History of New Spain

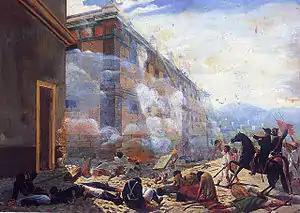
On September 28, 1810, Miguel Hidalgo led the siege of the Alhóndiga de Granaditas in Guanajuato.

Spain entered the American Revolutionary War as an ally of the United States and France in June 1779. From September 1779 to May 1781, Bernardo de Galvez led an army in a campaign along the Gulf Coast against the British. Galvez's army consisted of Spanish regulars from throughout Latin America and a militia which consisted of mostly Acadians along with Creoles, Germans, and Native Americans. Galvez's army engaged and defeated the British in battles fought at Manchac and Baton Rouge, Louisiana, Natchez, Mississippi, Mobile, Alabama, and Pensacola, Florida.